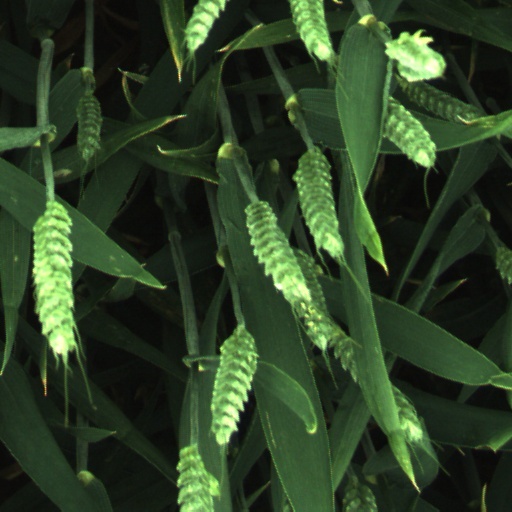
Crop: wheat